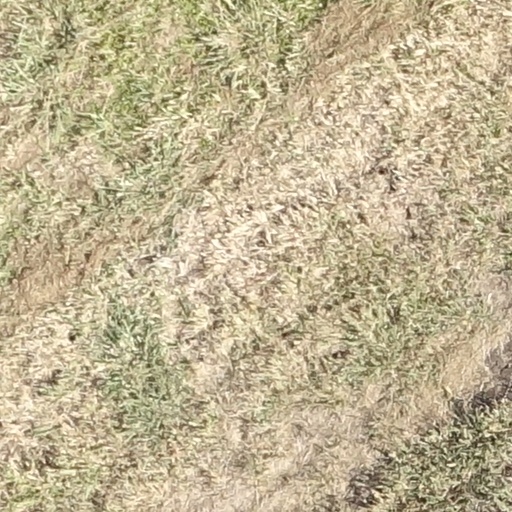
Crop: sorghum